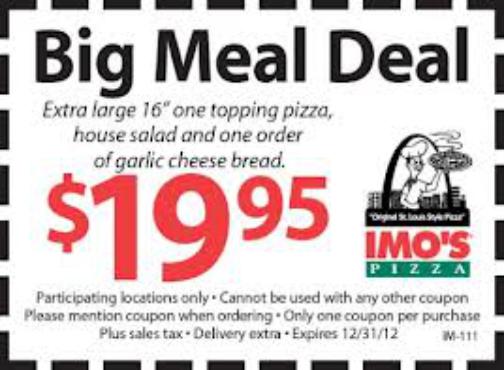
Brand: Imo's Pizza
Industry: Food